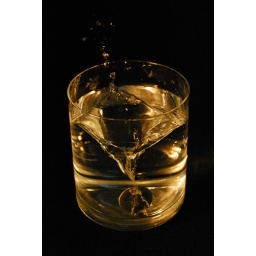
coin in glass of water